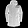
Label: Coat